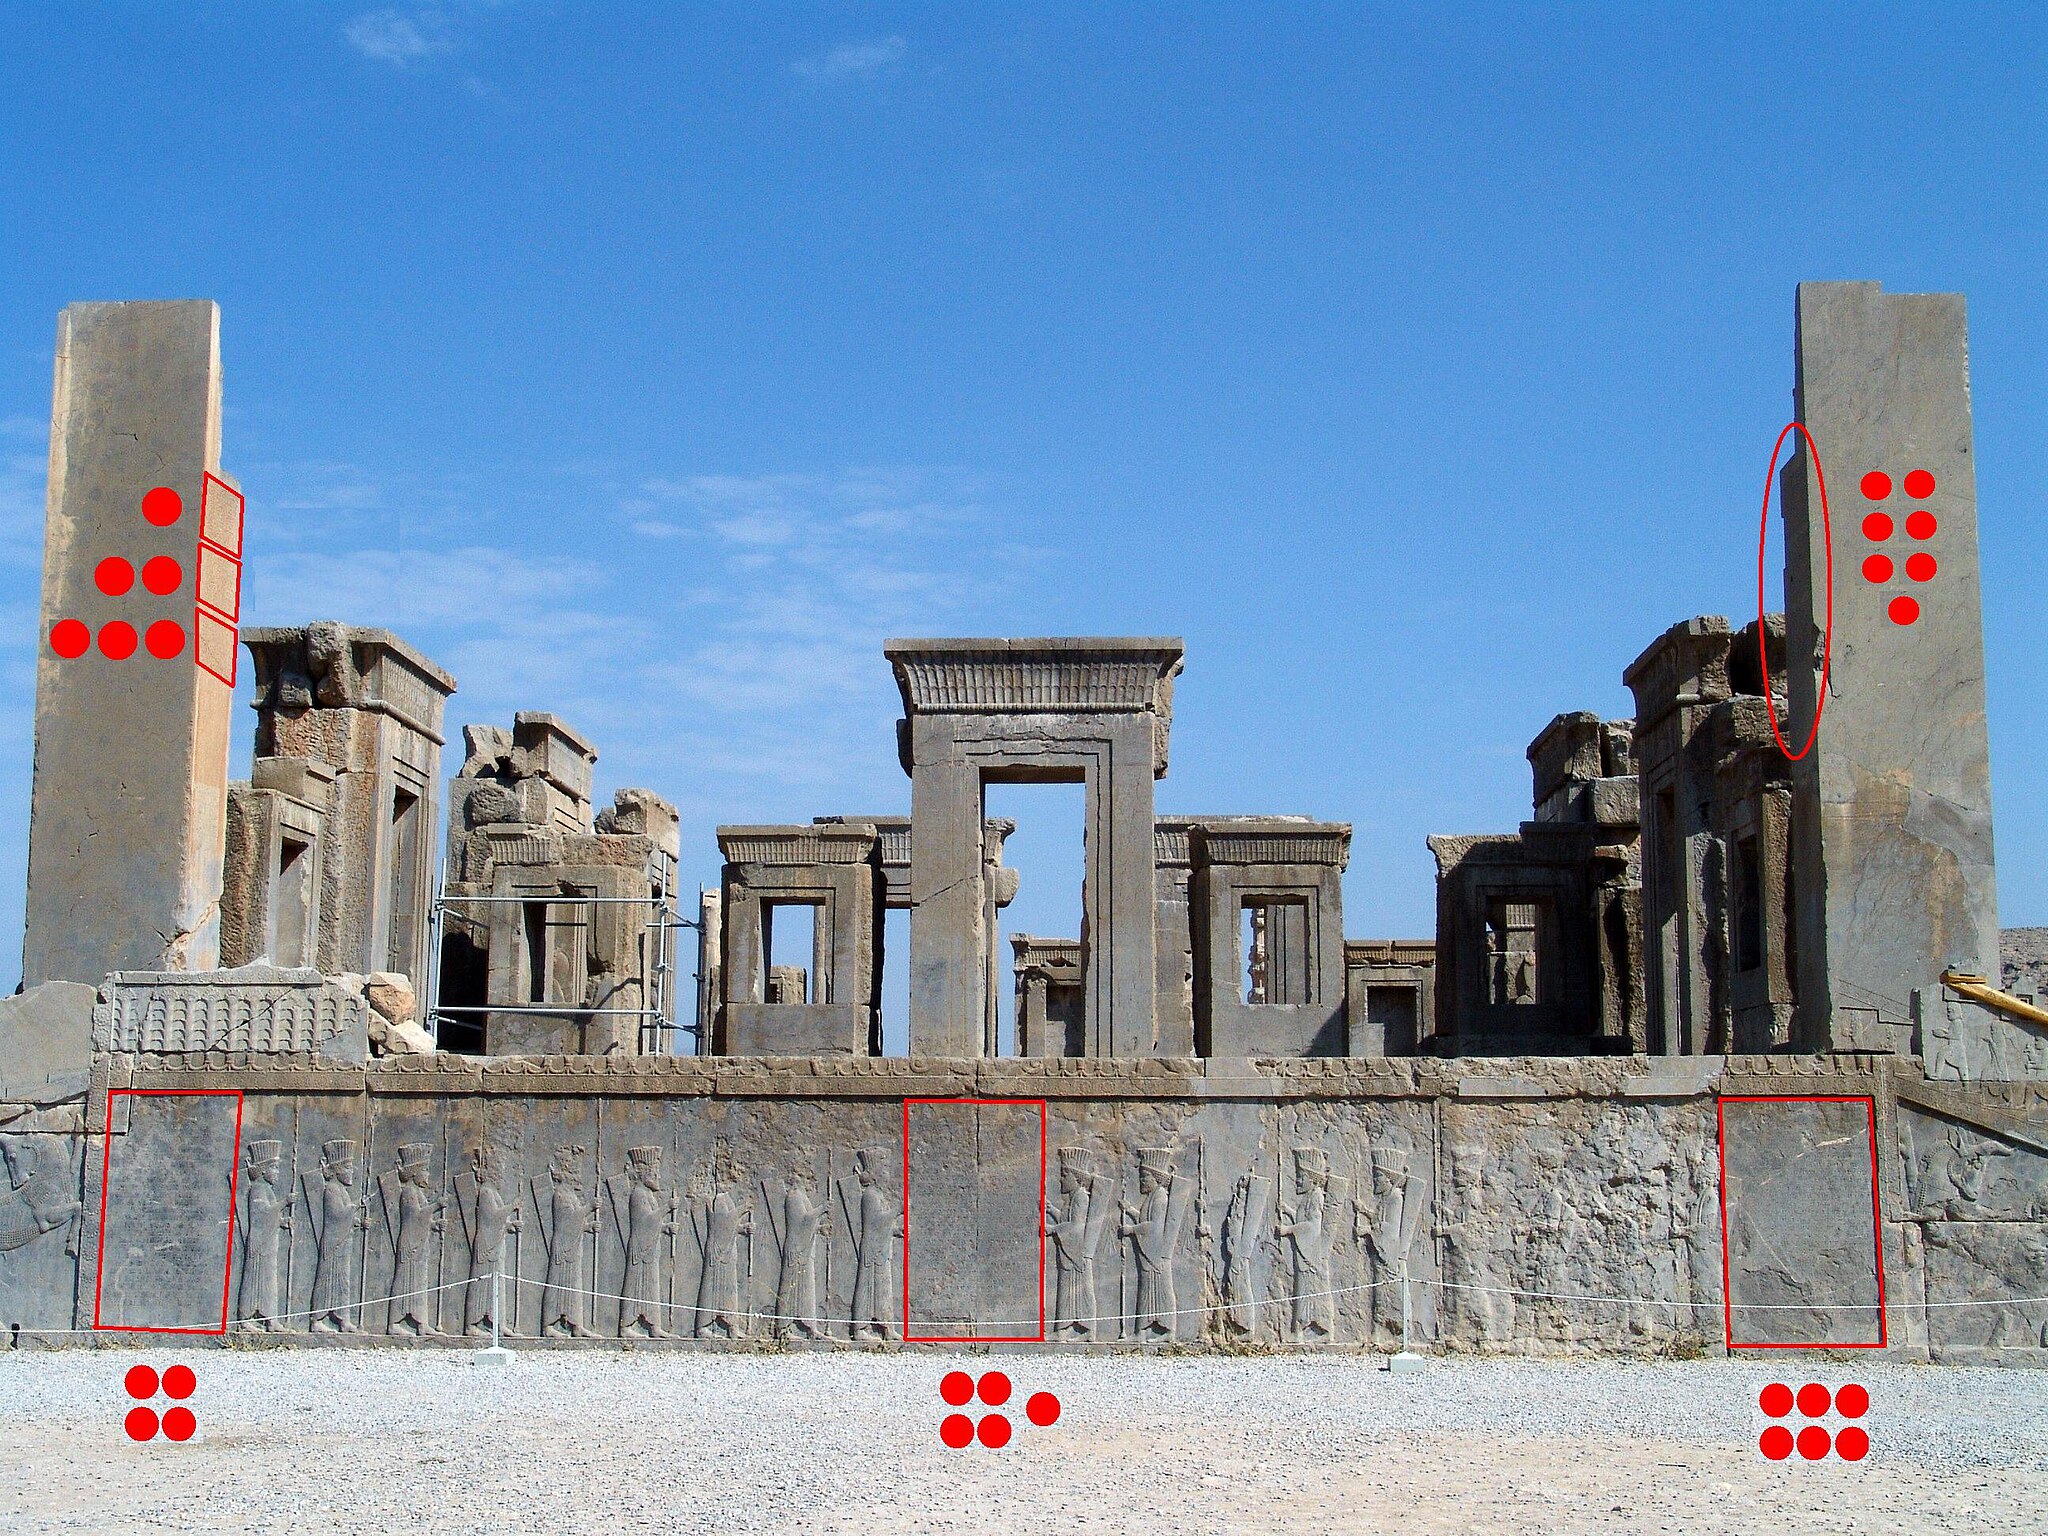
Title: Tachar Persepolis Iran details
Description: Tachar Persepolis Iran details
Date: 2007-08-30
Categories: Taken with Sony DSC-F828, Palace of Darius I in Persepolis, Self-published work, Inscriptions in Persepolis, 2007 in Persepolis, Southern staircase of Tachara